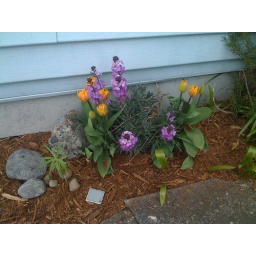
flowers in the front of the house